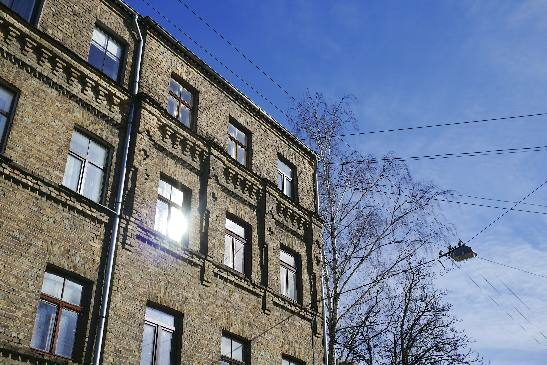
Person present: No